Portuguese in Norway

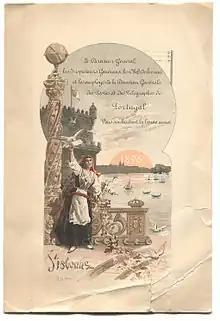
New Year card from Portugal dating from 1896. National Archives of Norway (Riksarkivet)

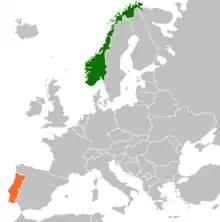
Map showing the location of the two countries within Europe

The Portuguese community in Norway has experienced considerable growth, especially after Brexit. Portuguese emigrants are in fact leaving the United Kingdom for Nordic countries: most of them are highly qualified and aged between 20 and 40, looking for better quality of life and economic stability.